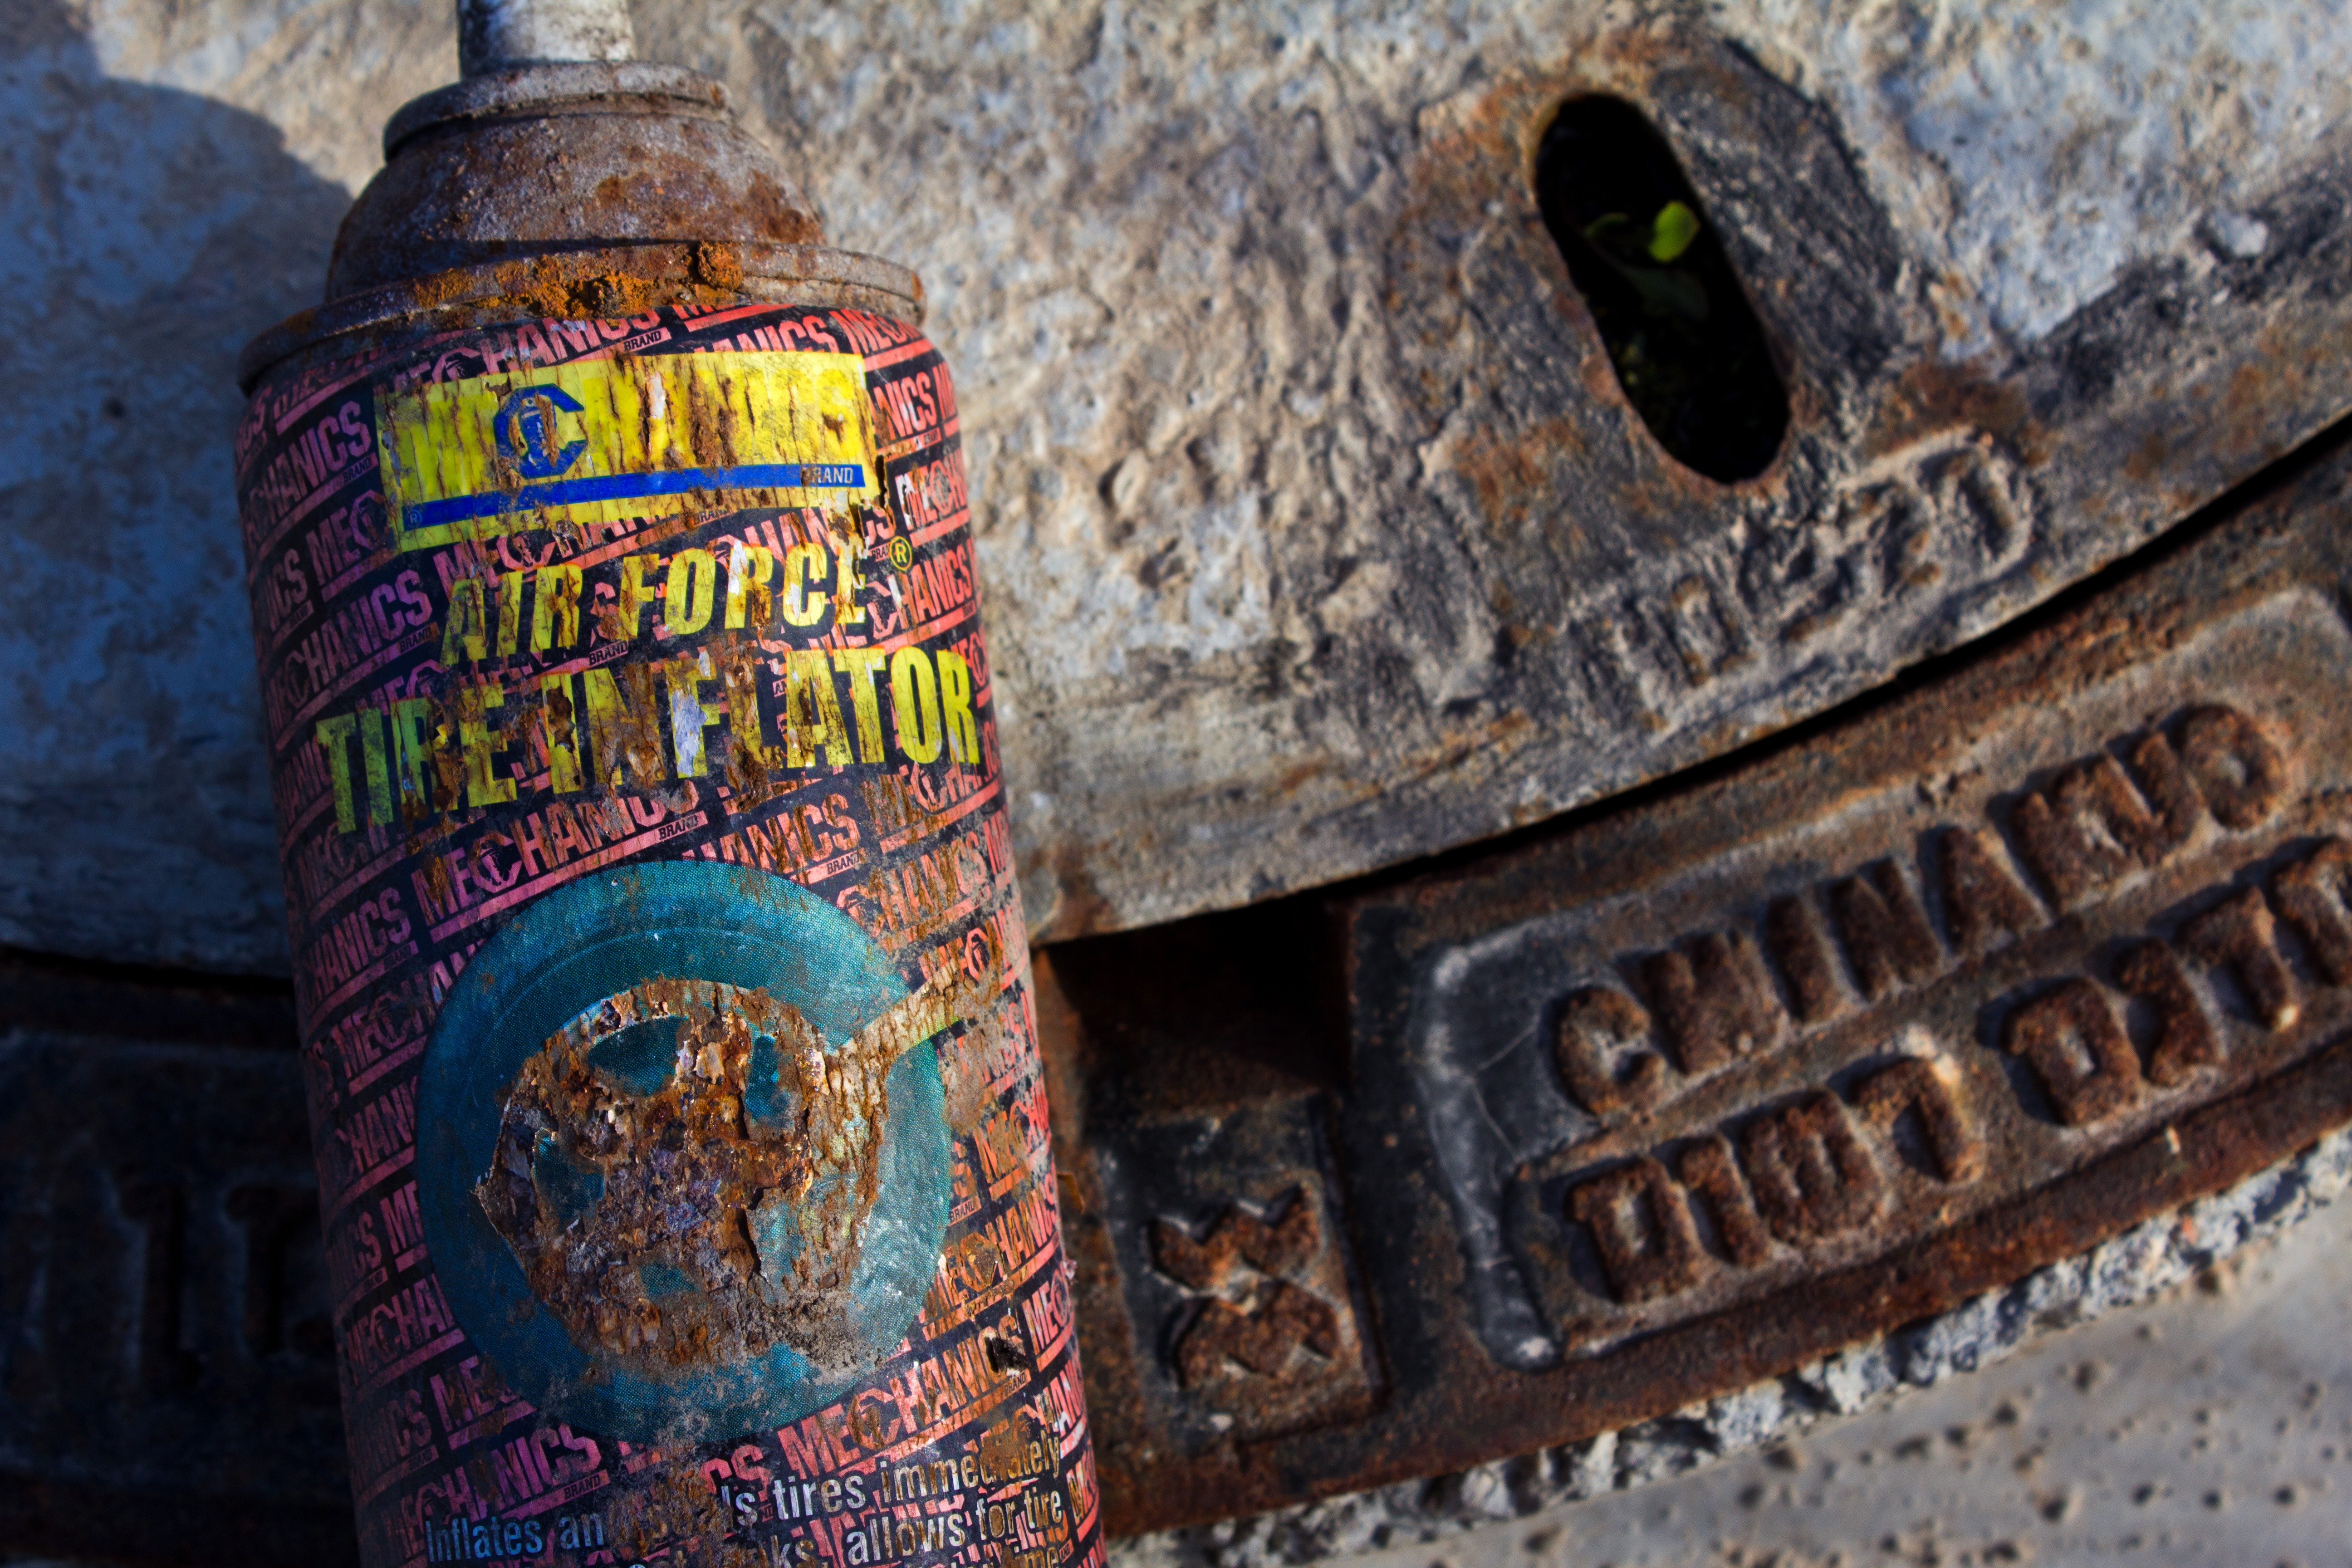
old, spray, color, grunge, art, temple, rusty, iron, aged, spray can, ancient history, tire inflator